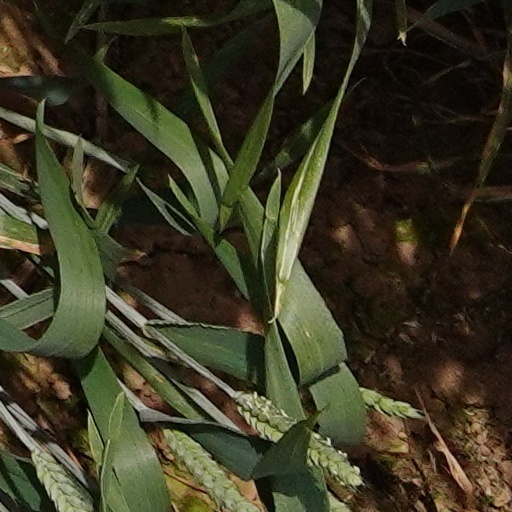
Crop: wheat